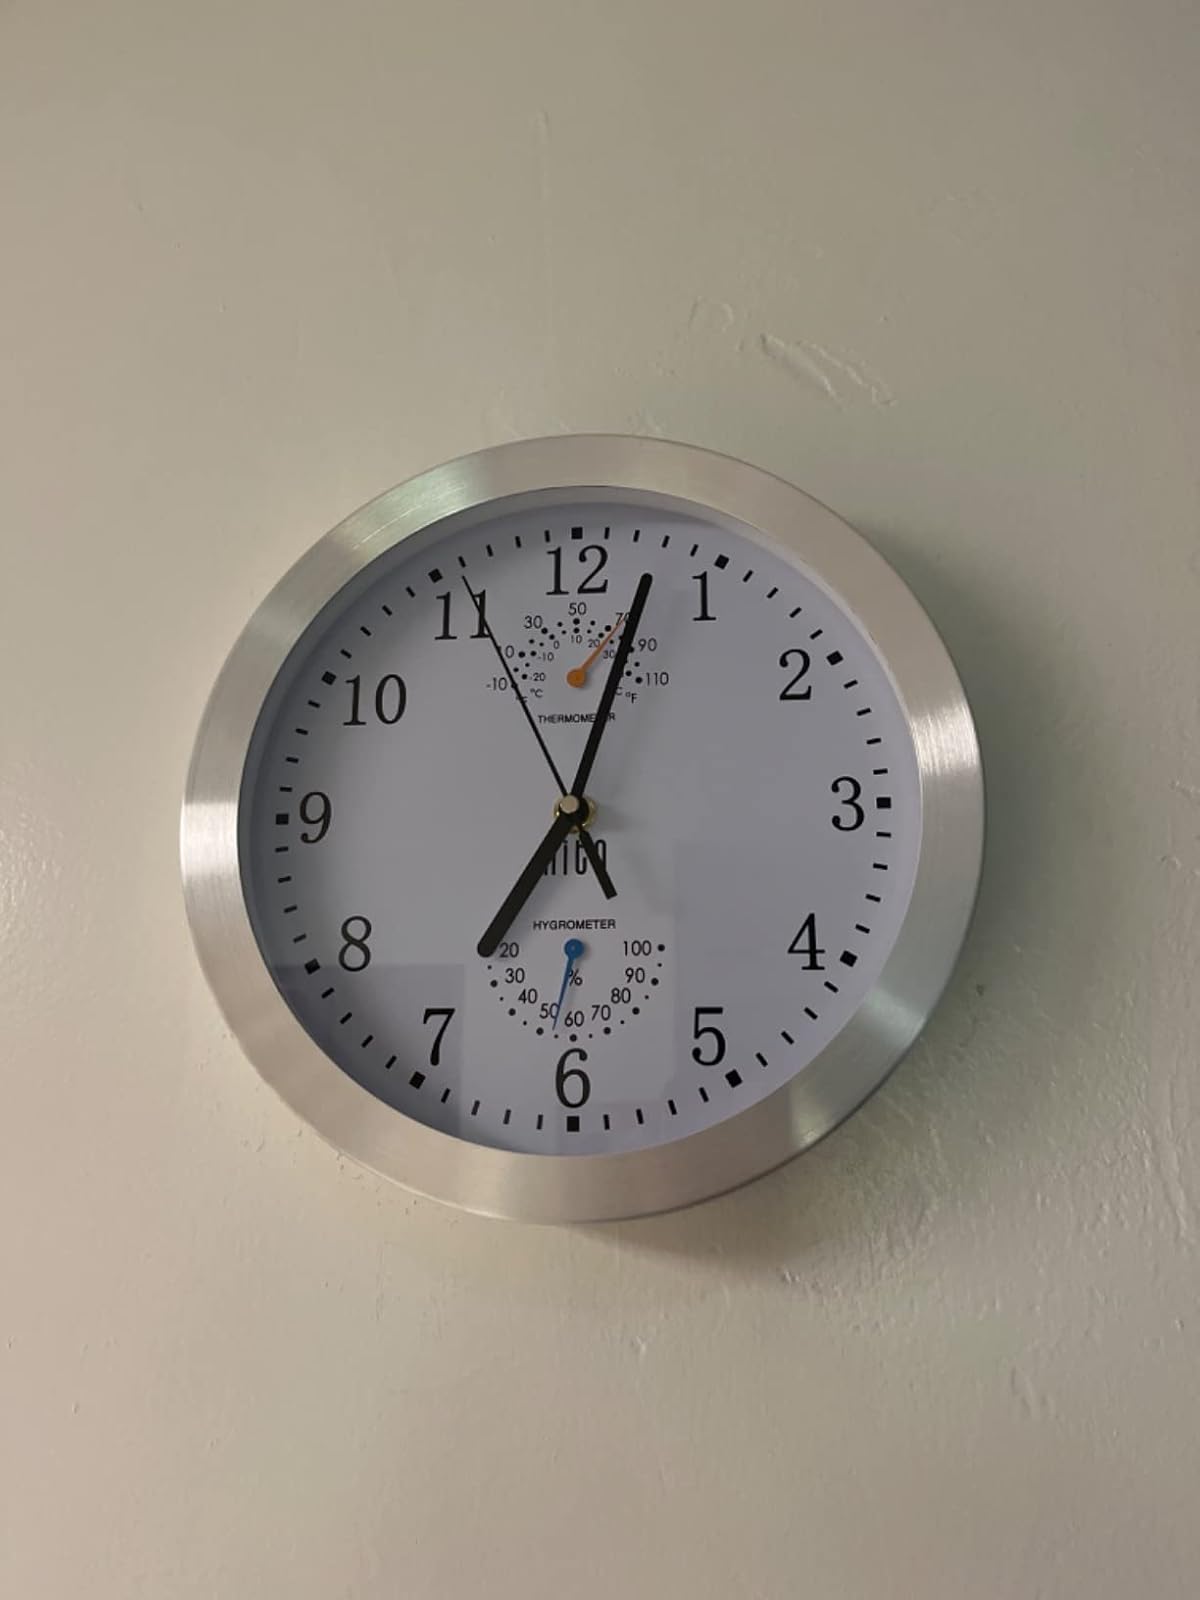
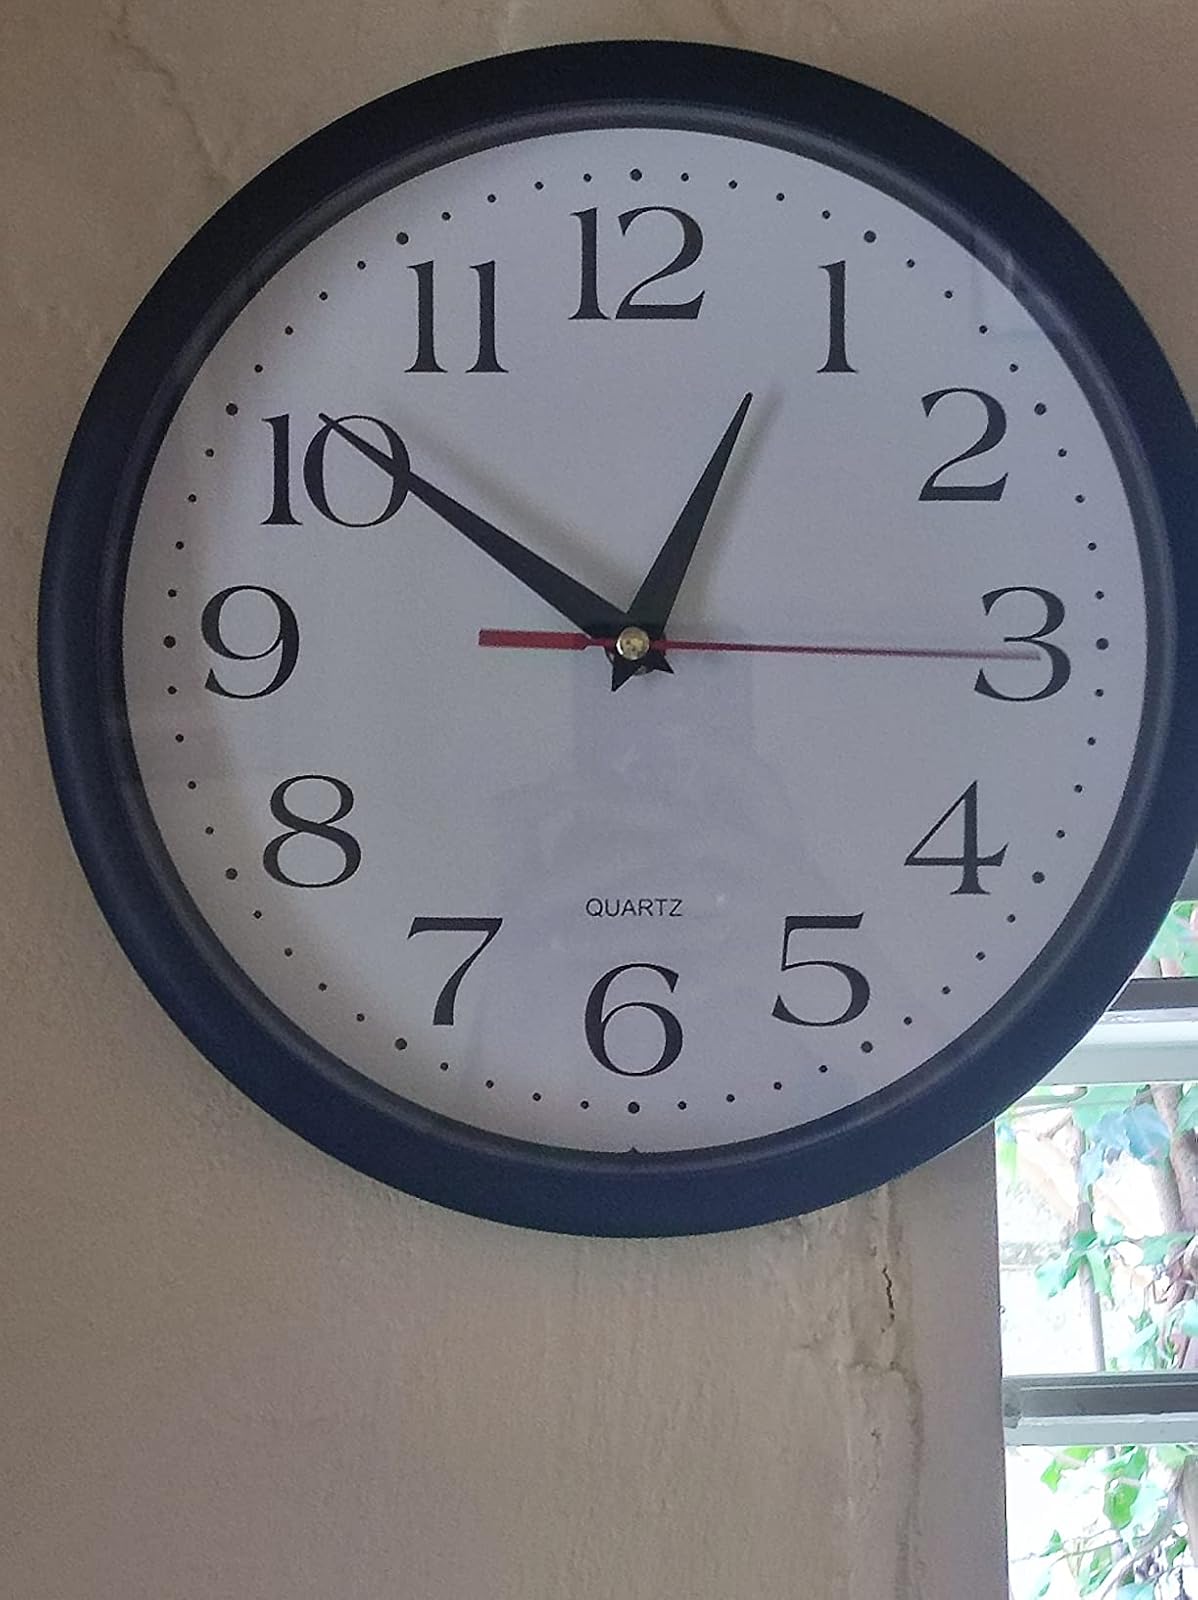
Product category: clock
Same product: no